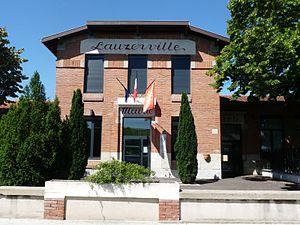
Mairie de Lauzerville, Haute-Garonne, France
Lauzerville est une commune française située dans le département de la Haute-Garonne, dans la région Occitanie.